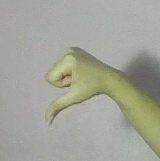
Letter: waw